John LeClair

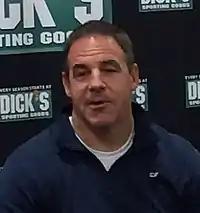
LeClair signing autographs at Dick's Sporting Goods in 2014.

LeClair is president of the "John LeClair Foundation" which awards grants to non-profit Vermont organizations that sponsor programs for children. He currently divides his time between Haverford Township, Pennsylvania and his hometown of St. Albans, Vermont. LeClair was inducted into the United States Hockey Hall of Fame in 2009, the Vermont Sports Hall of Fame in 2012, and the Philadelphia Flyers Hall of Fame in 2014.